George XII of Georgia

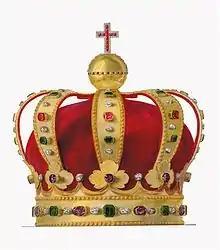
Crown of George XII, made of gold and decorated with 145 diamonds, 58 rubies, 24 emeralds and 16 amethysts. It took the form of a circlet surmounted by ornaments and eight arches. A globe surmounted by a cross rested on the top of the crown.

On his deathbed, Heraclius II had George returned from Tbilisi to formally hand him over the state's affairs. On 14 January 1798, two days after his father's death and on the Day of St. Nino, George was recognized King of Kartli-Kakheti by the nobility and the Georgian Orthodox Church in a ceremony in the town of Kazakh. His title showcased his father's ambitions toward unifying the South Caucasus: